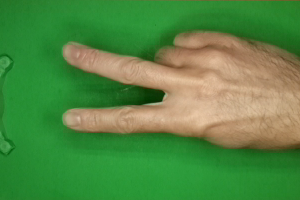
Label: scissors